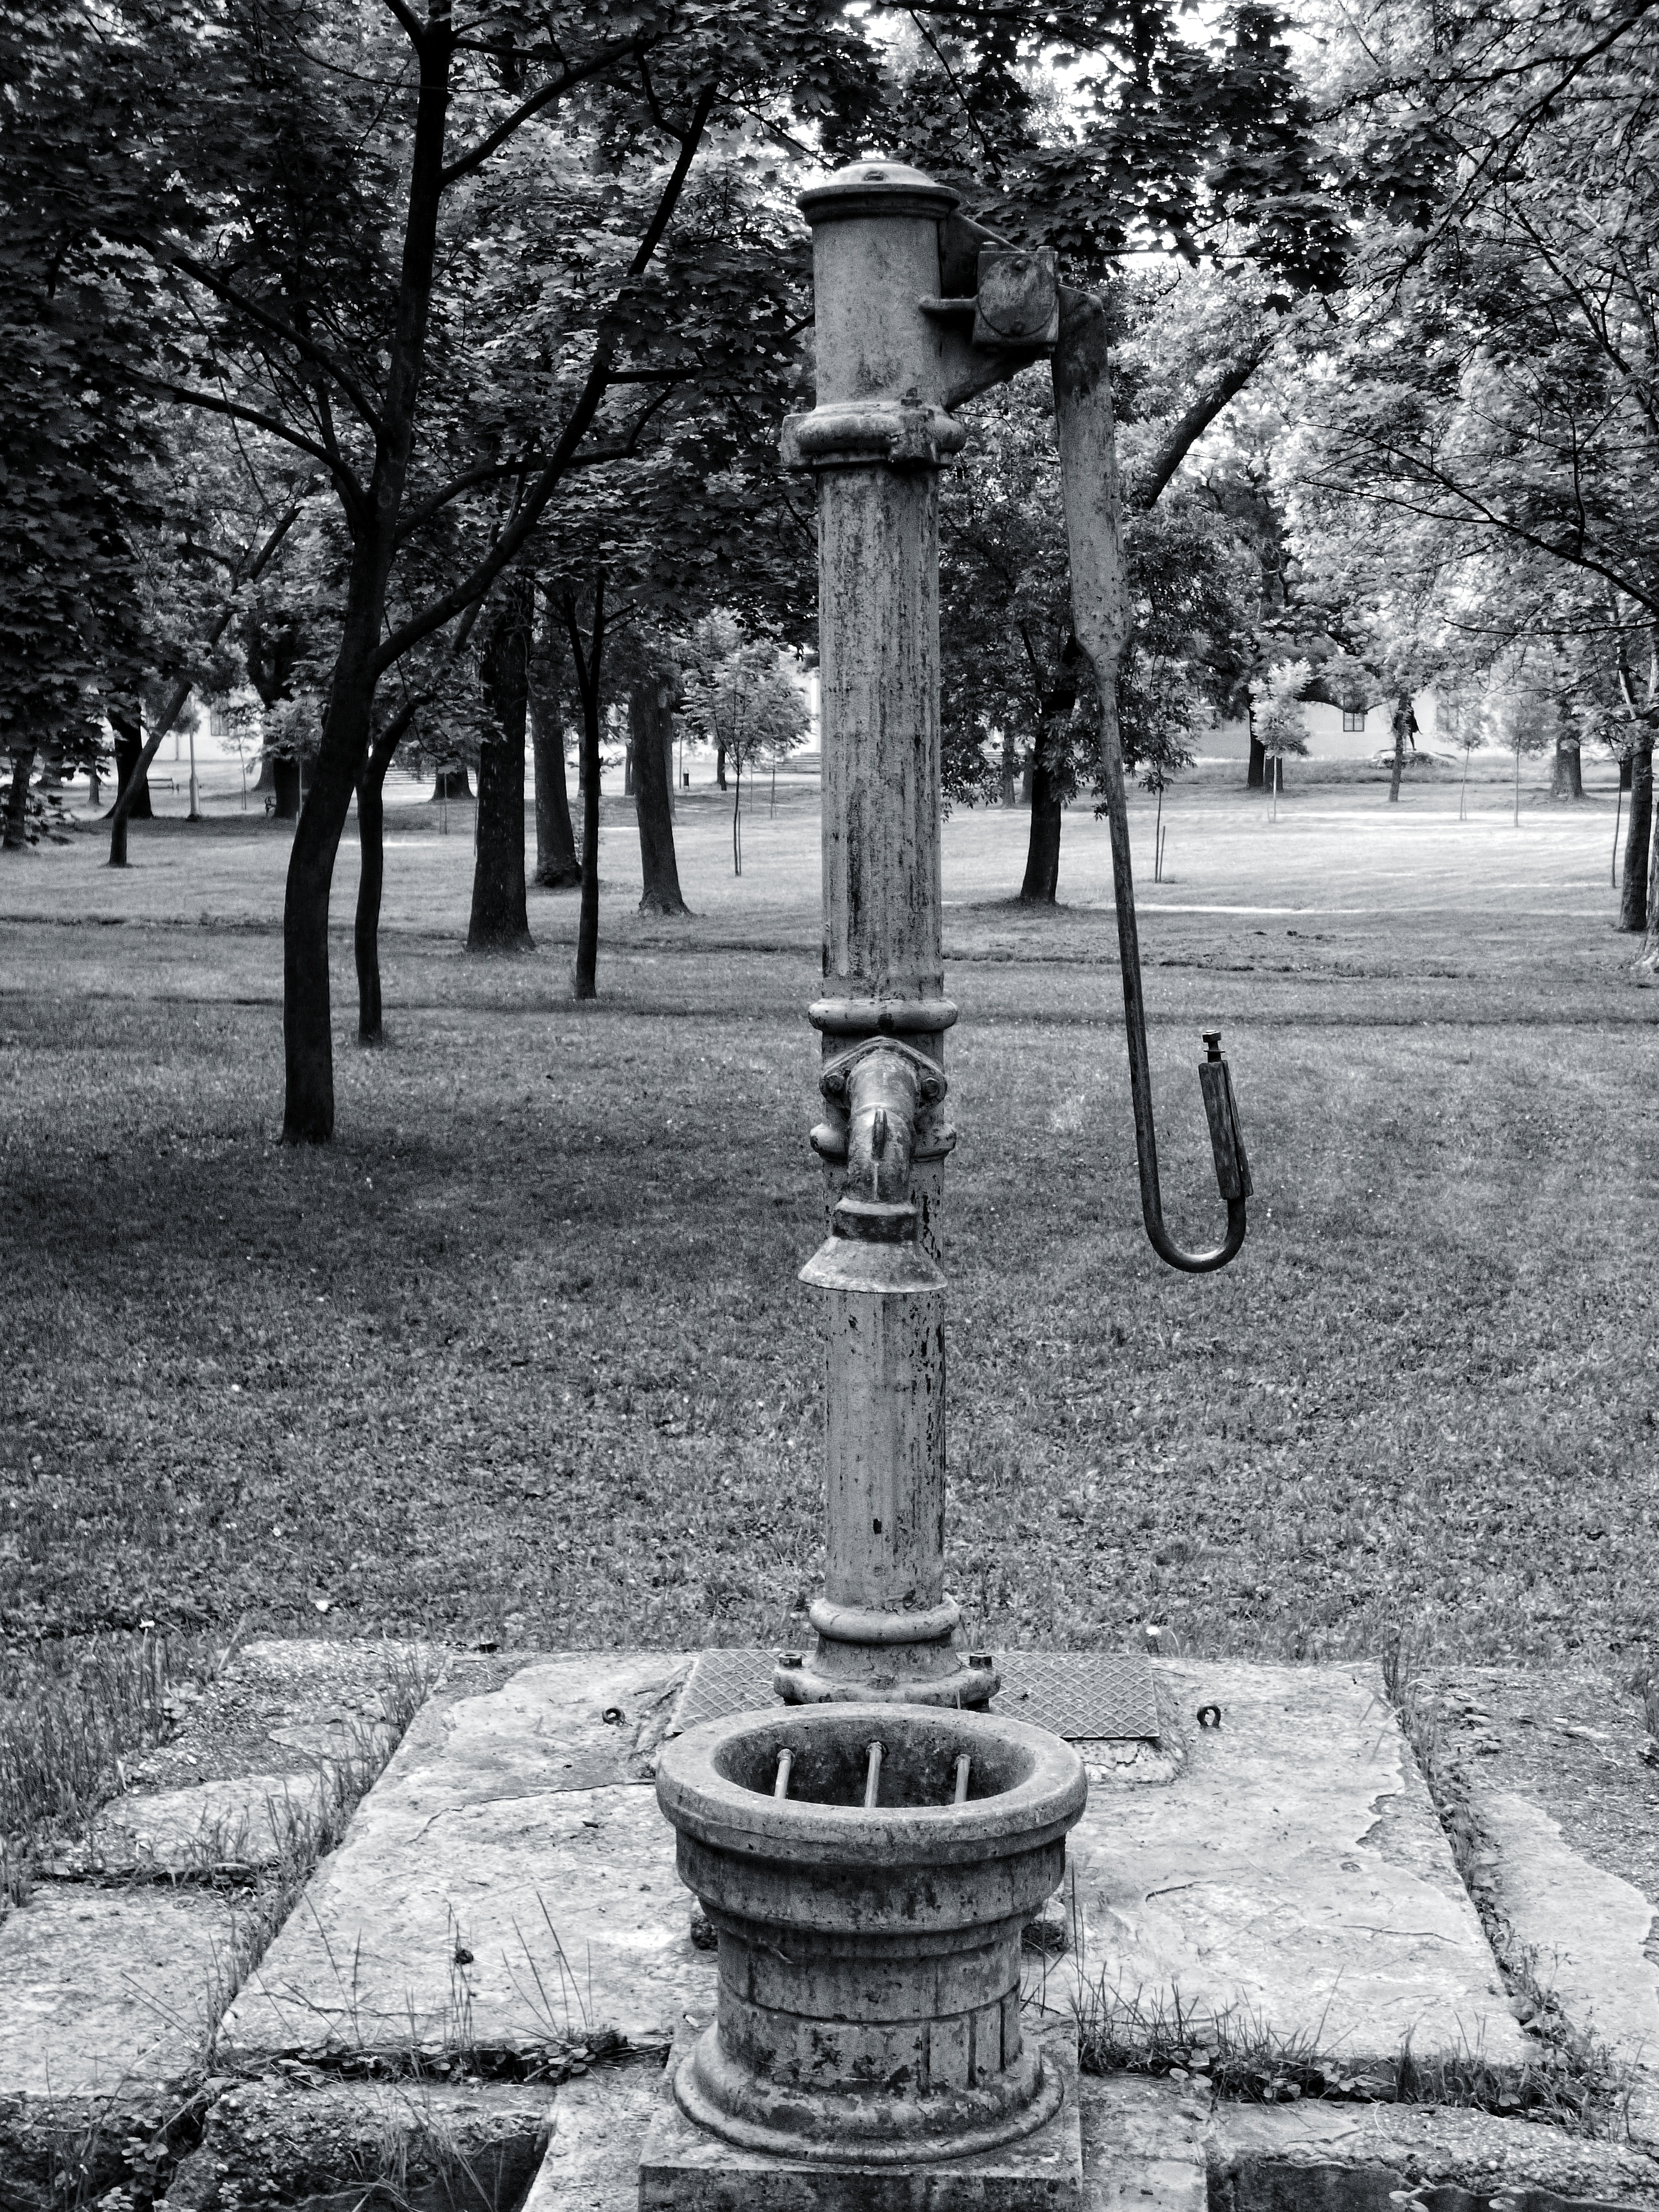
tree, snow, black and white, road, street, monument, statue, metal, monochrome, sculpture, memorial, old well, monochrome photography, nagyk r s, museum garden